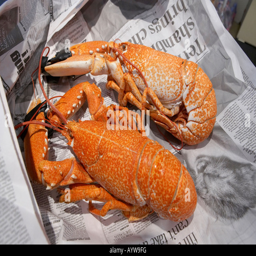
a pair of freshly netted lobsters